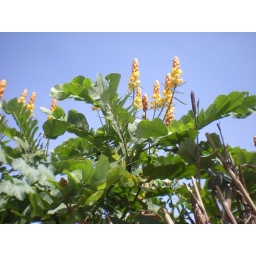
flowers in the sky